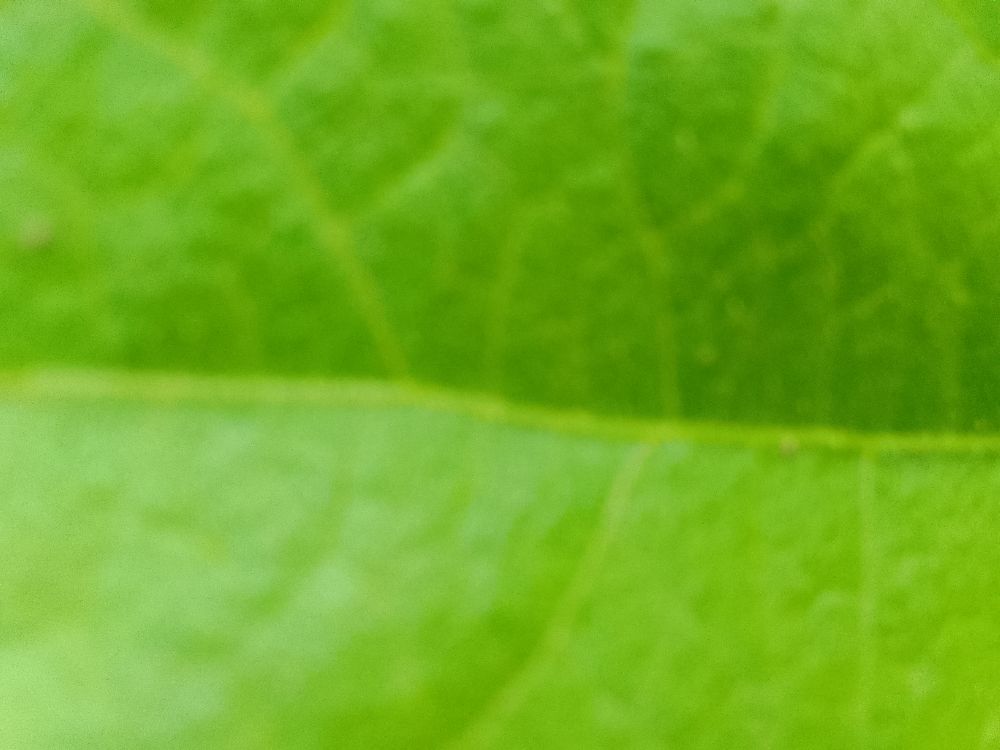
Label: healthy